John Robert Procter

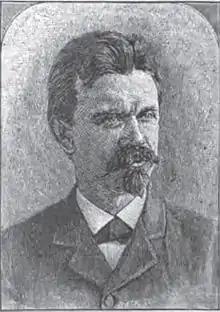

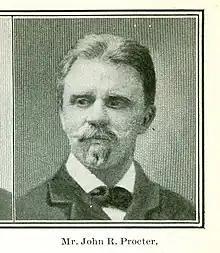

John Robert Procter (March 16, 1844 – December 12, 1903) was an American geologist and civil service reformer. He was the Kentucky state geologist from 1880 to 1893, and president of the United States Civil Service Commission from 1893 to 1903.